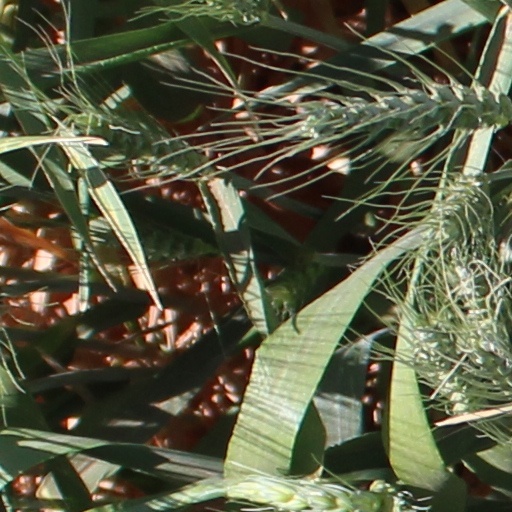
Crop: wheat